Nikolai Stolyarov

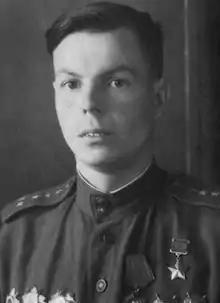
Stolyarov in 1945

Nikolai Georgievich Stolyarov (22 May 1922 – 23 February 1993) was a Soviet Il-2 pilot and navigator during World War II who was twice awarded the title Hero of the Soviet Union.